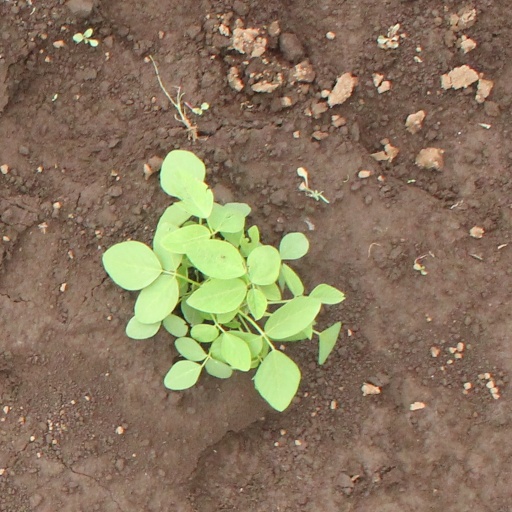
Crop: soybean